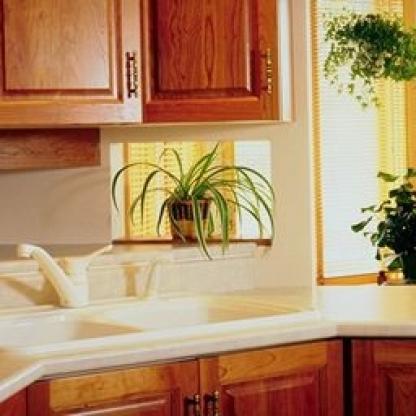
Scene: Indoor